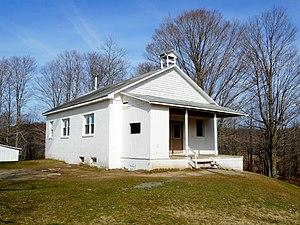
Pike Township est un township, situé dans le comté de Bradford, en Pennsylvanie, aux États-Unis. En 2010, il comptait une population de 671 habitants.